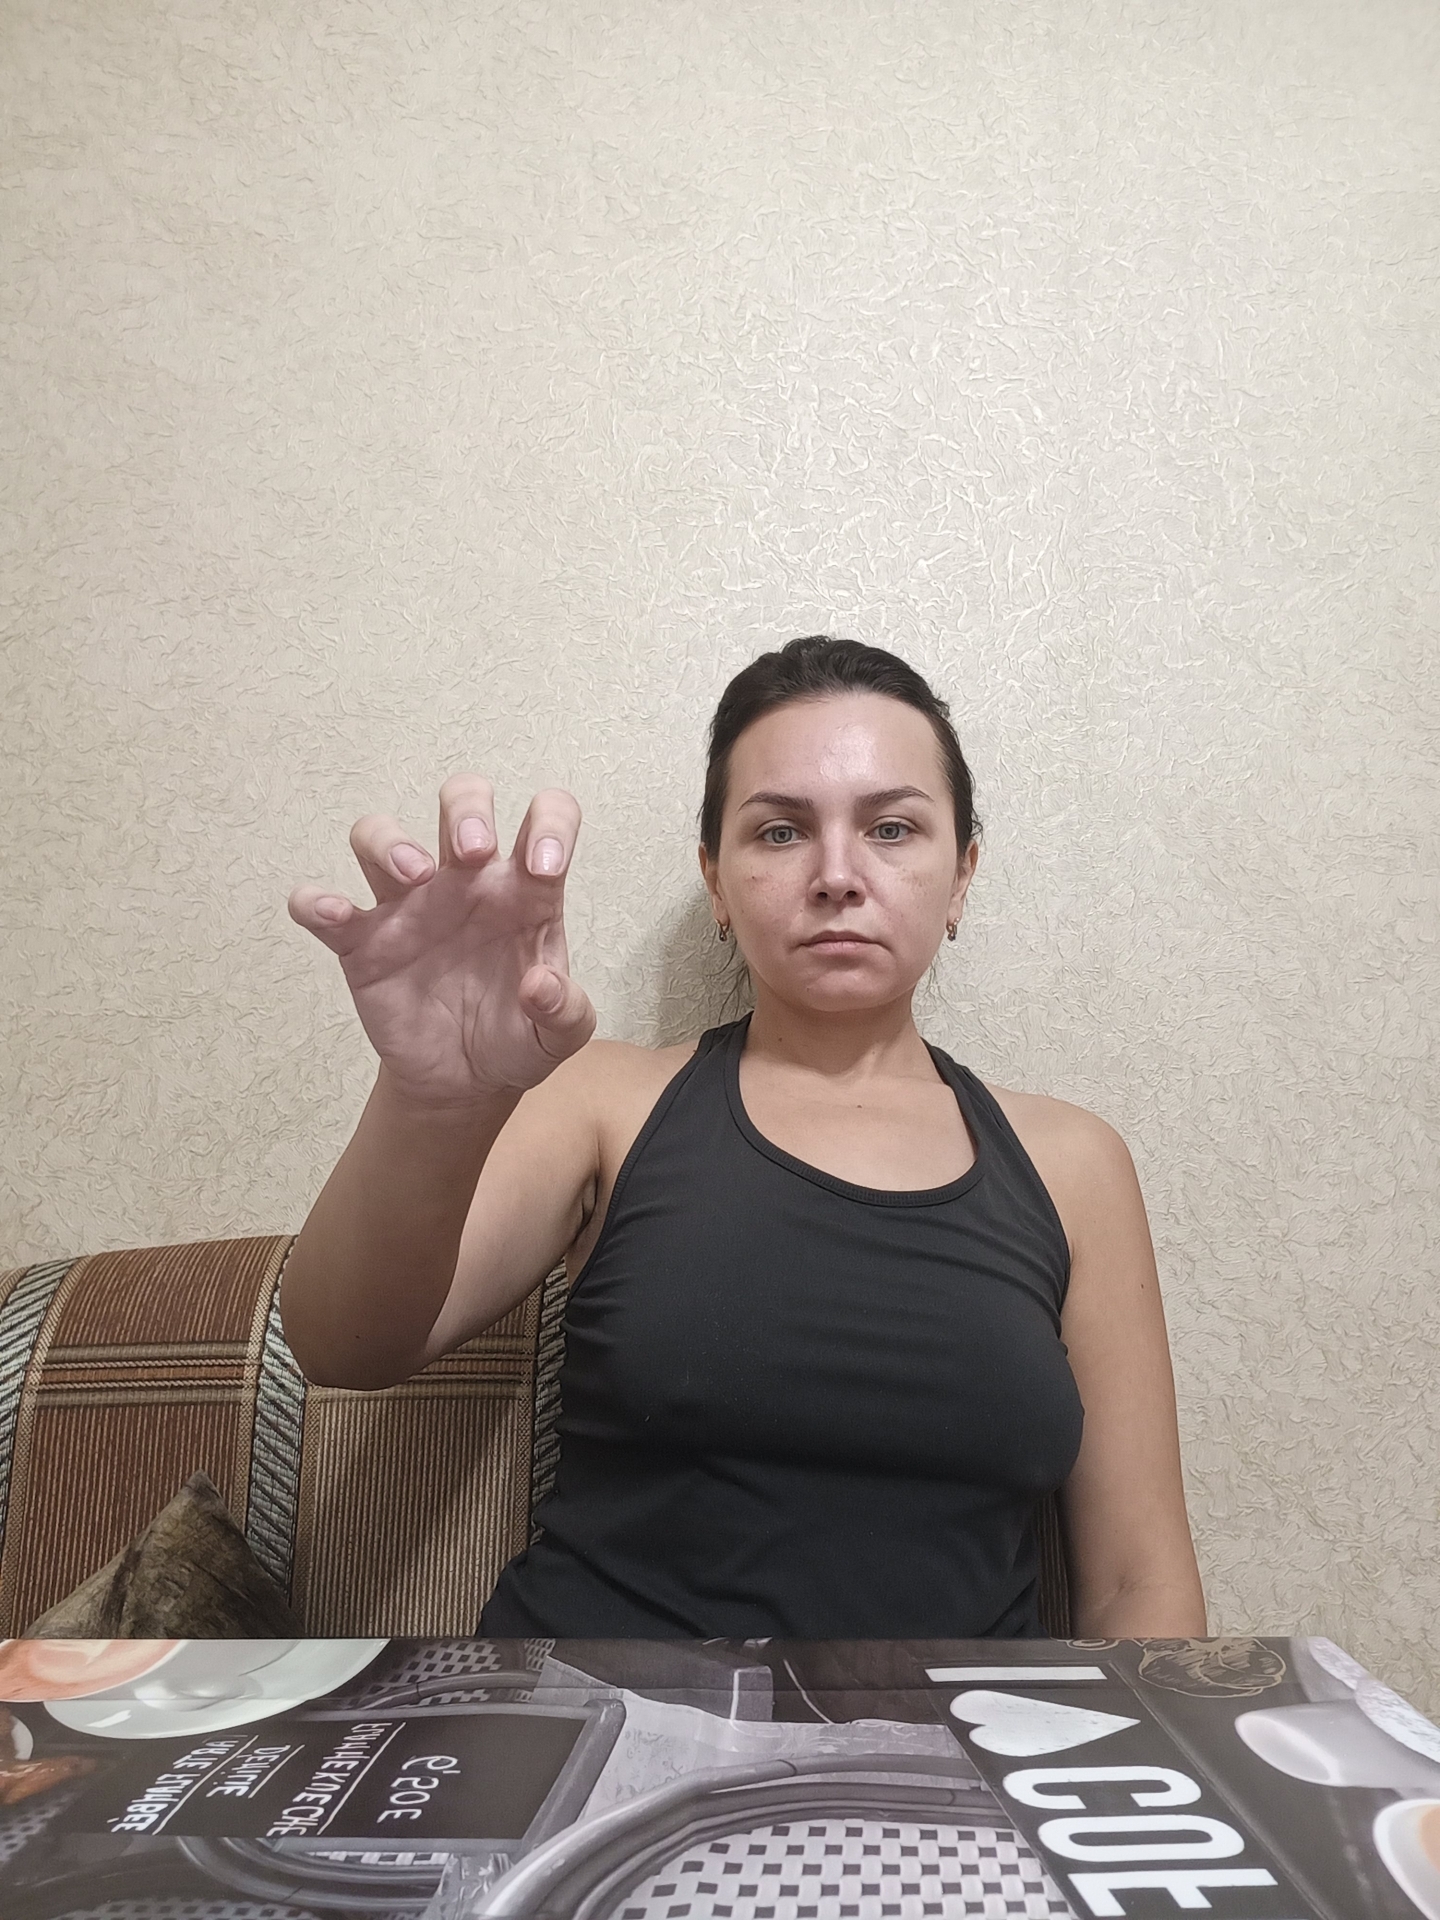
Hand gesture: grabbing